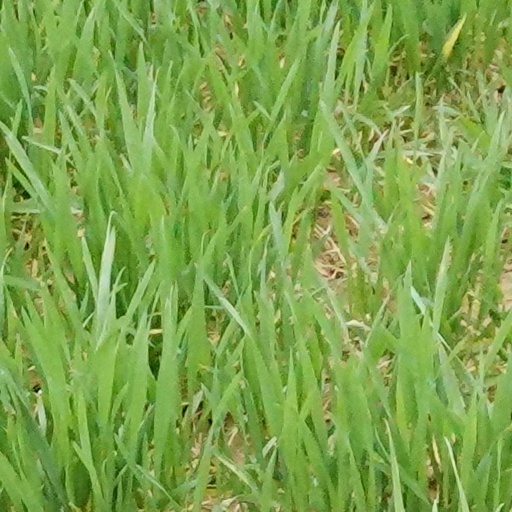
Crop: wheat